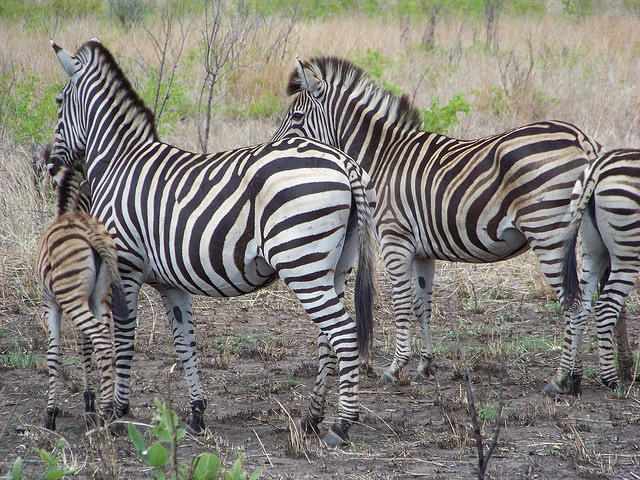
A group of zebras are standing in a clearing with a young zebra beside the mother.
A group of four  zebras standing in a field.
A group of zebras stand together in a rugged field.
Zebras and a baby zebra seen from the side
A group of adult zebra's and one young zebra standing in a open field.